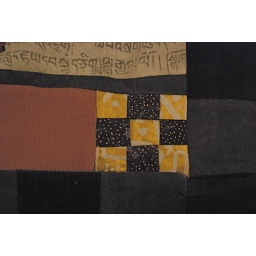
Rich in texture. Nine patch set in brown and navy corduroy, black silk faded to grey from an old robe.